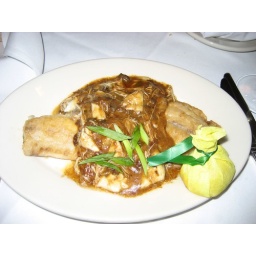
that's blue crab in a wine and mushroom sauce on top of my fish